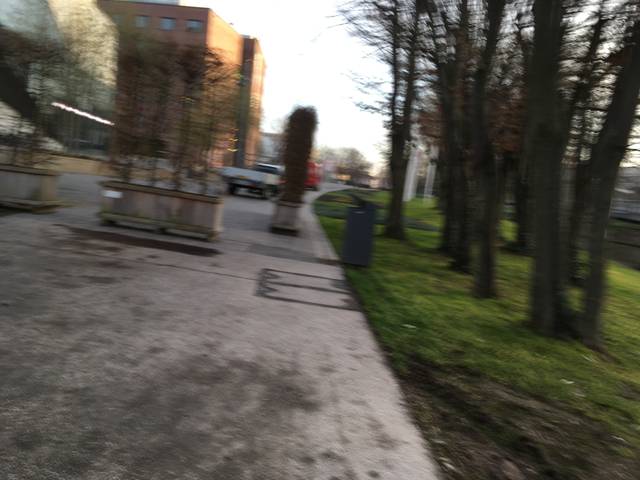
Region: Germany
Coordinates: 49.145, 9.214